Vrijzinnige Geloofsgemeenschap NPB

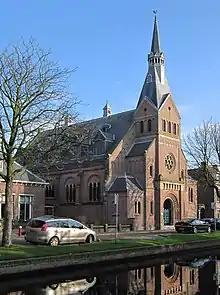
The NBP church in Weesp, the Netherlands

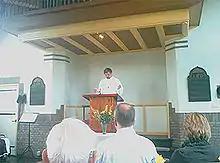
Easter service in the NPB church in Driebergen, the Netherlands.

The NPB has the structure of an association and consists of sixty independent local communities (2004) that call themselves by the neutral word "afdeling" (English: "section").